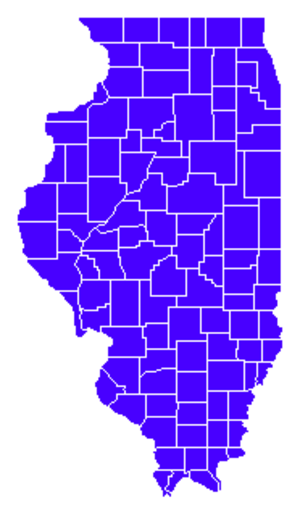
La totalité des comtés de l'État de l'Illinois optent pour le candidat démocrate.
Le secrétaire d'État de l'Illinois ou Illinois Secretary of State est un des membres élus du gouvernement de l'Illinois et l'un des 47 secrétaires d'État parmi les États-Unis. Le secrétaire d'État de l'Illinois est responsable des archives publiques, des lois, des élections ou encore des permis de conduire au sein de l'État de l'Illinois. Le secrétaire d'État actuel est le démocrate Jesse White, il exerce la fonction depuis 1999.